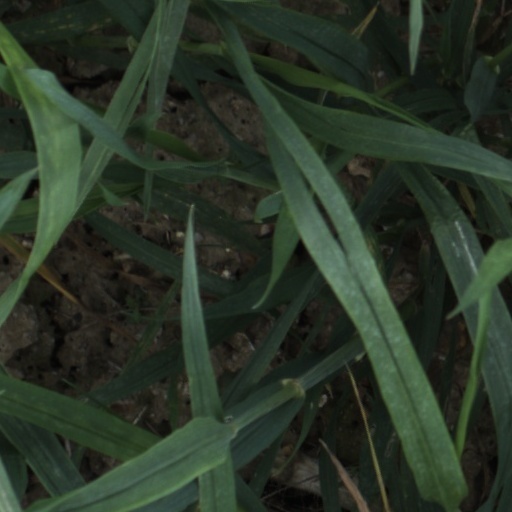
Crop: wheat